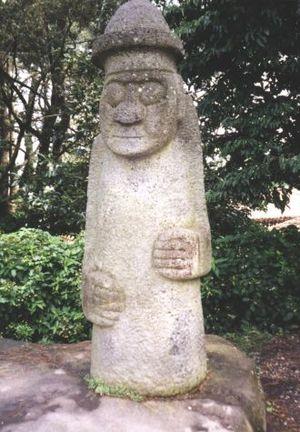
Les moaï, ou moai, localement mo'ai, sont les statues monumentales de l’île de Pâques, datées chronologiquement des XIIIᵉ et XVᵉ siècles. La majorité de ces monolithes sont sculptés dans du tuf issu principalement de la carrière du volcan Rano Raraku. Quelques-uns ont cependant été sculptés dans d’autres roches volcaniques de l’île. Leur taille varie de 2,5 à 9 mètres. Selon Jo Anne Van Tilburg, le nombre de moaï sur l’ensemble de l’île s’élève à 887 avec un poids moyen de 13,78 tonnes, mais les plus grosses atteignent 80 tonnes. Toutes ne sont pas visibles, certaines étant fragmentées ou ayant été récupérées pour construire d’autres monuments.
Les Dol hareubangs encore appelés tol harubangs ou harubangs, sont des statues visibles sur l'île de Jeju-do, en Corée du Sud. Il s’agit d'antiques représentations de divinités : celles-ci protégeaient les habitants des démons et leur assuraient la fertilité. C'est l'un des points les plus connus du folklore local. Ils sont donc devenus un symbole utilisé pour les souvenirs vendus aux touristes.